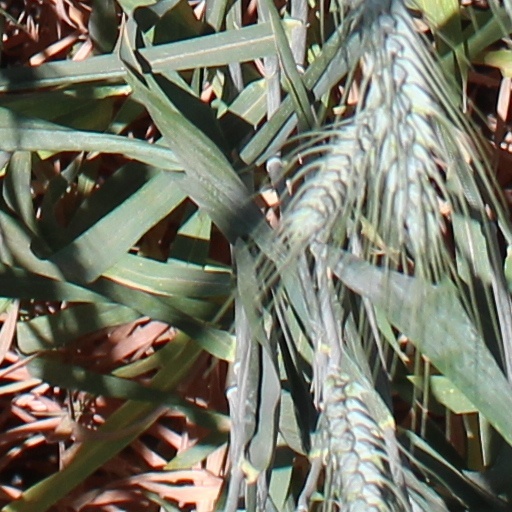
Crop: wheat